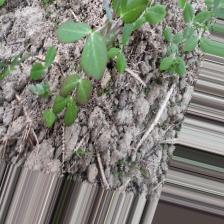
Label: Normal